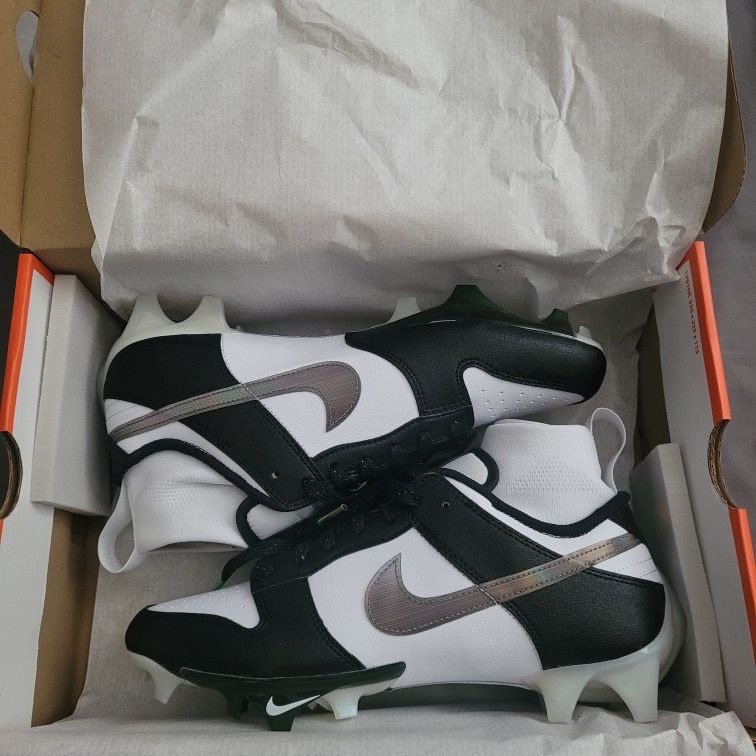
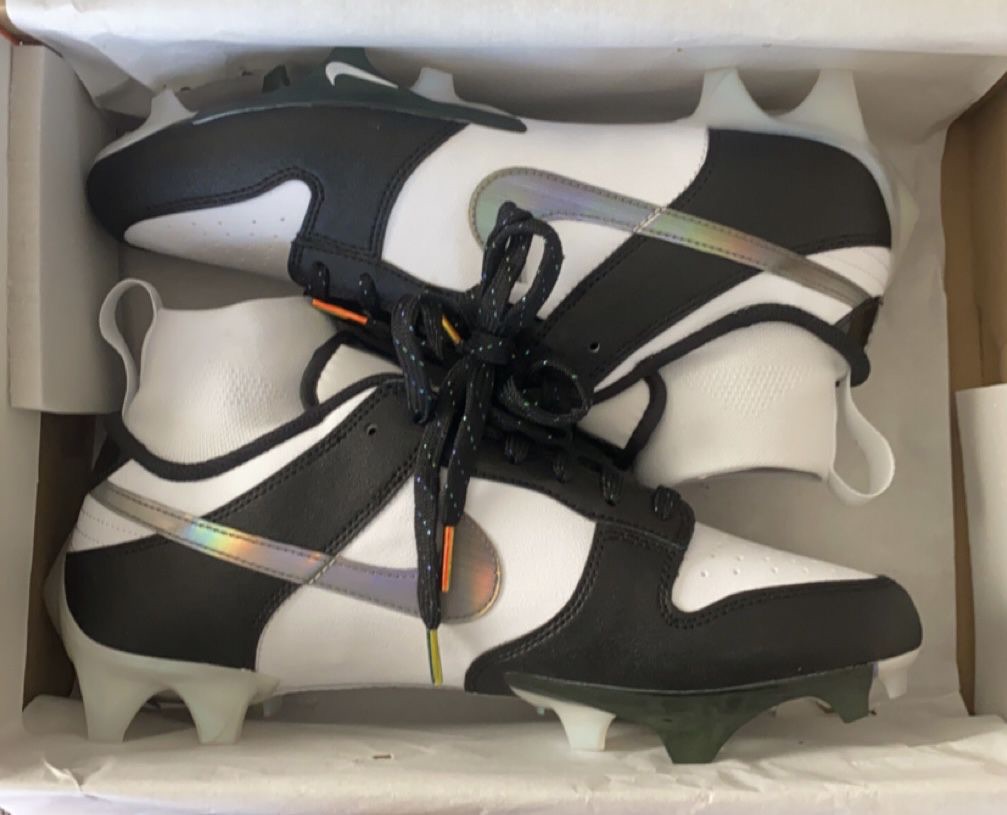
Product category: misc
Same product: yes